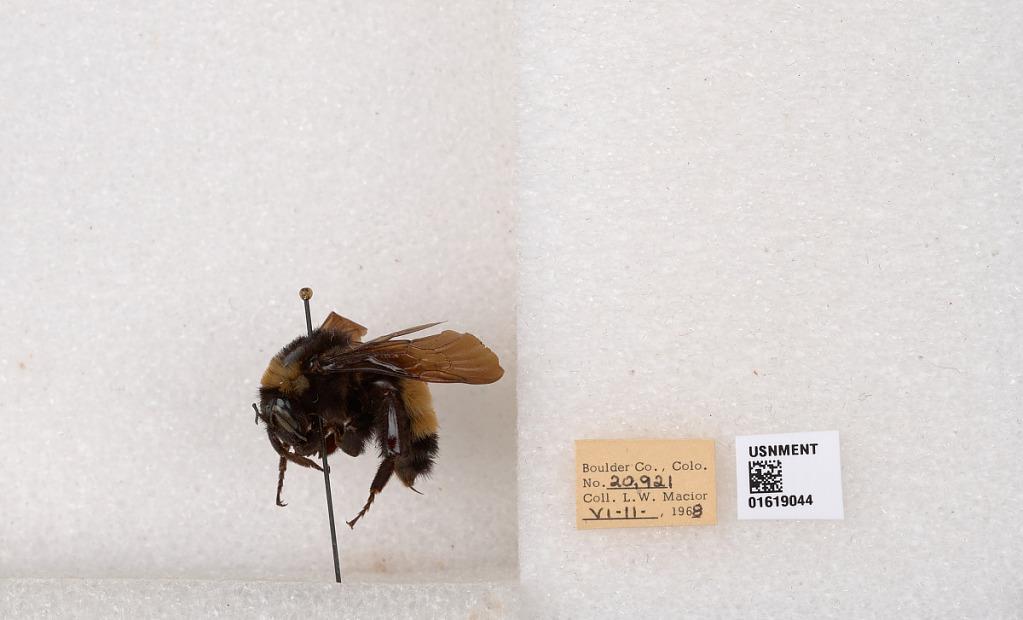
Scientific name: Bombus (Bombus) nevadensis auricormus
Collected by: L. Macior
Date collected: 1968-6-11
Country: United States
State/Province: Colorado
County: Boulder
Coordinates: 40.0925, -105.358